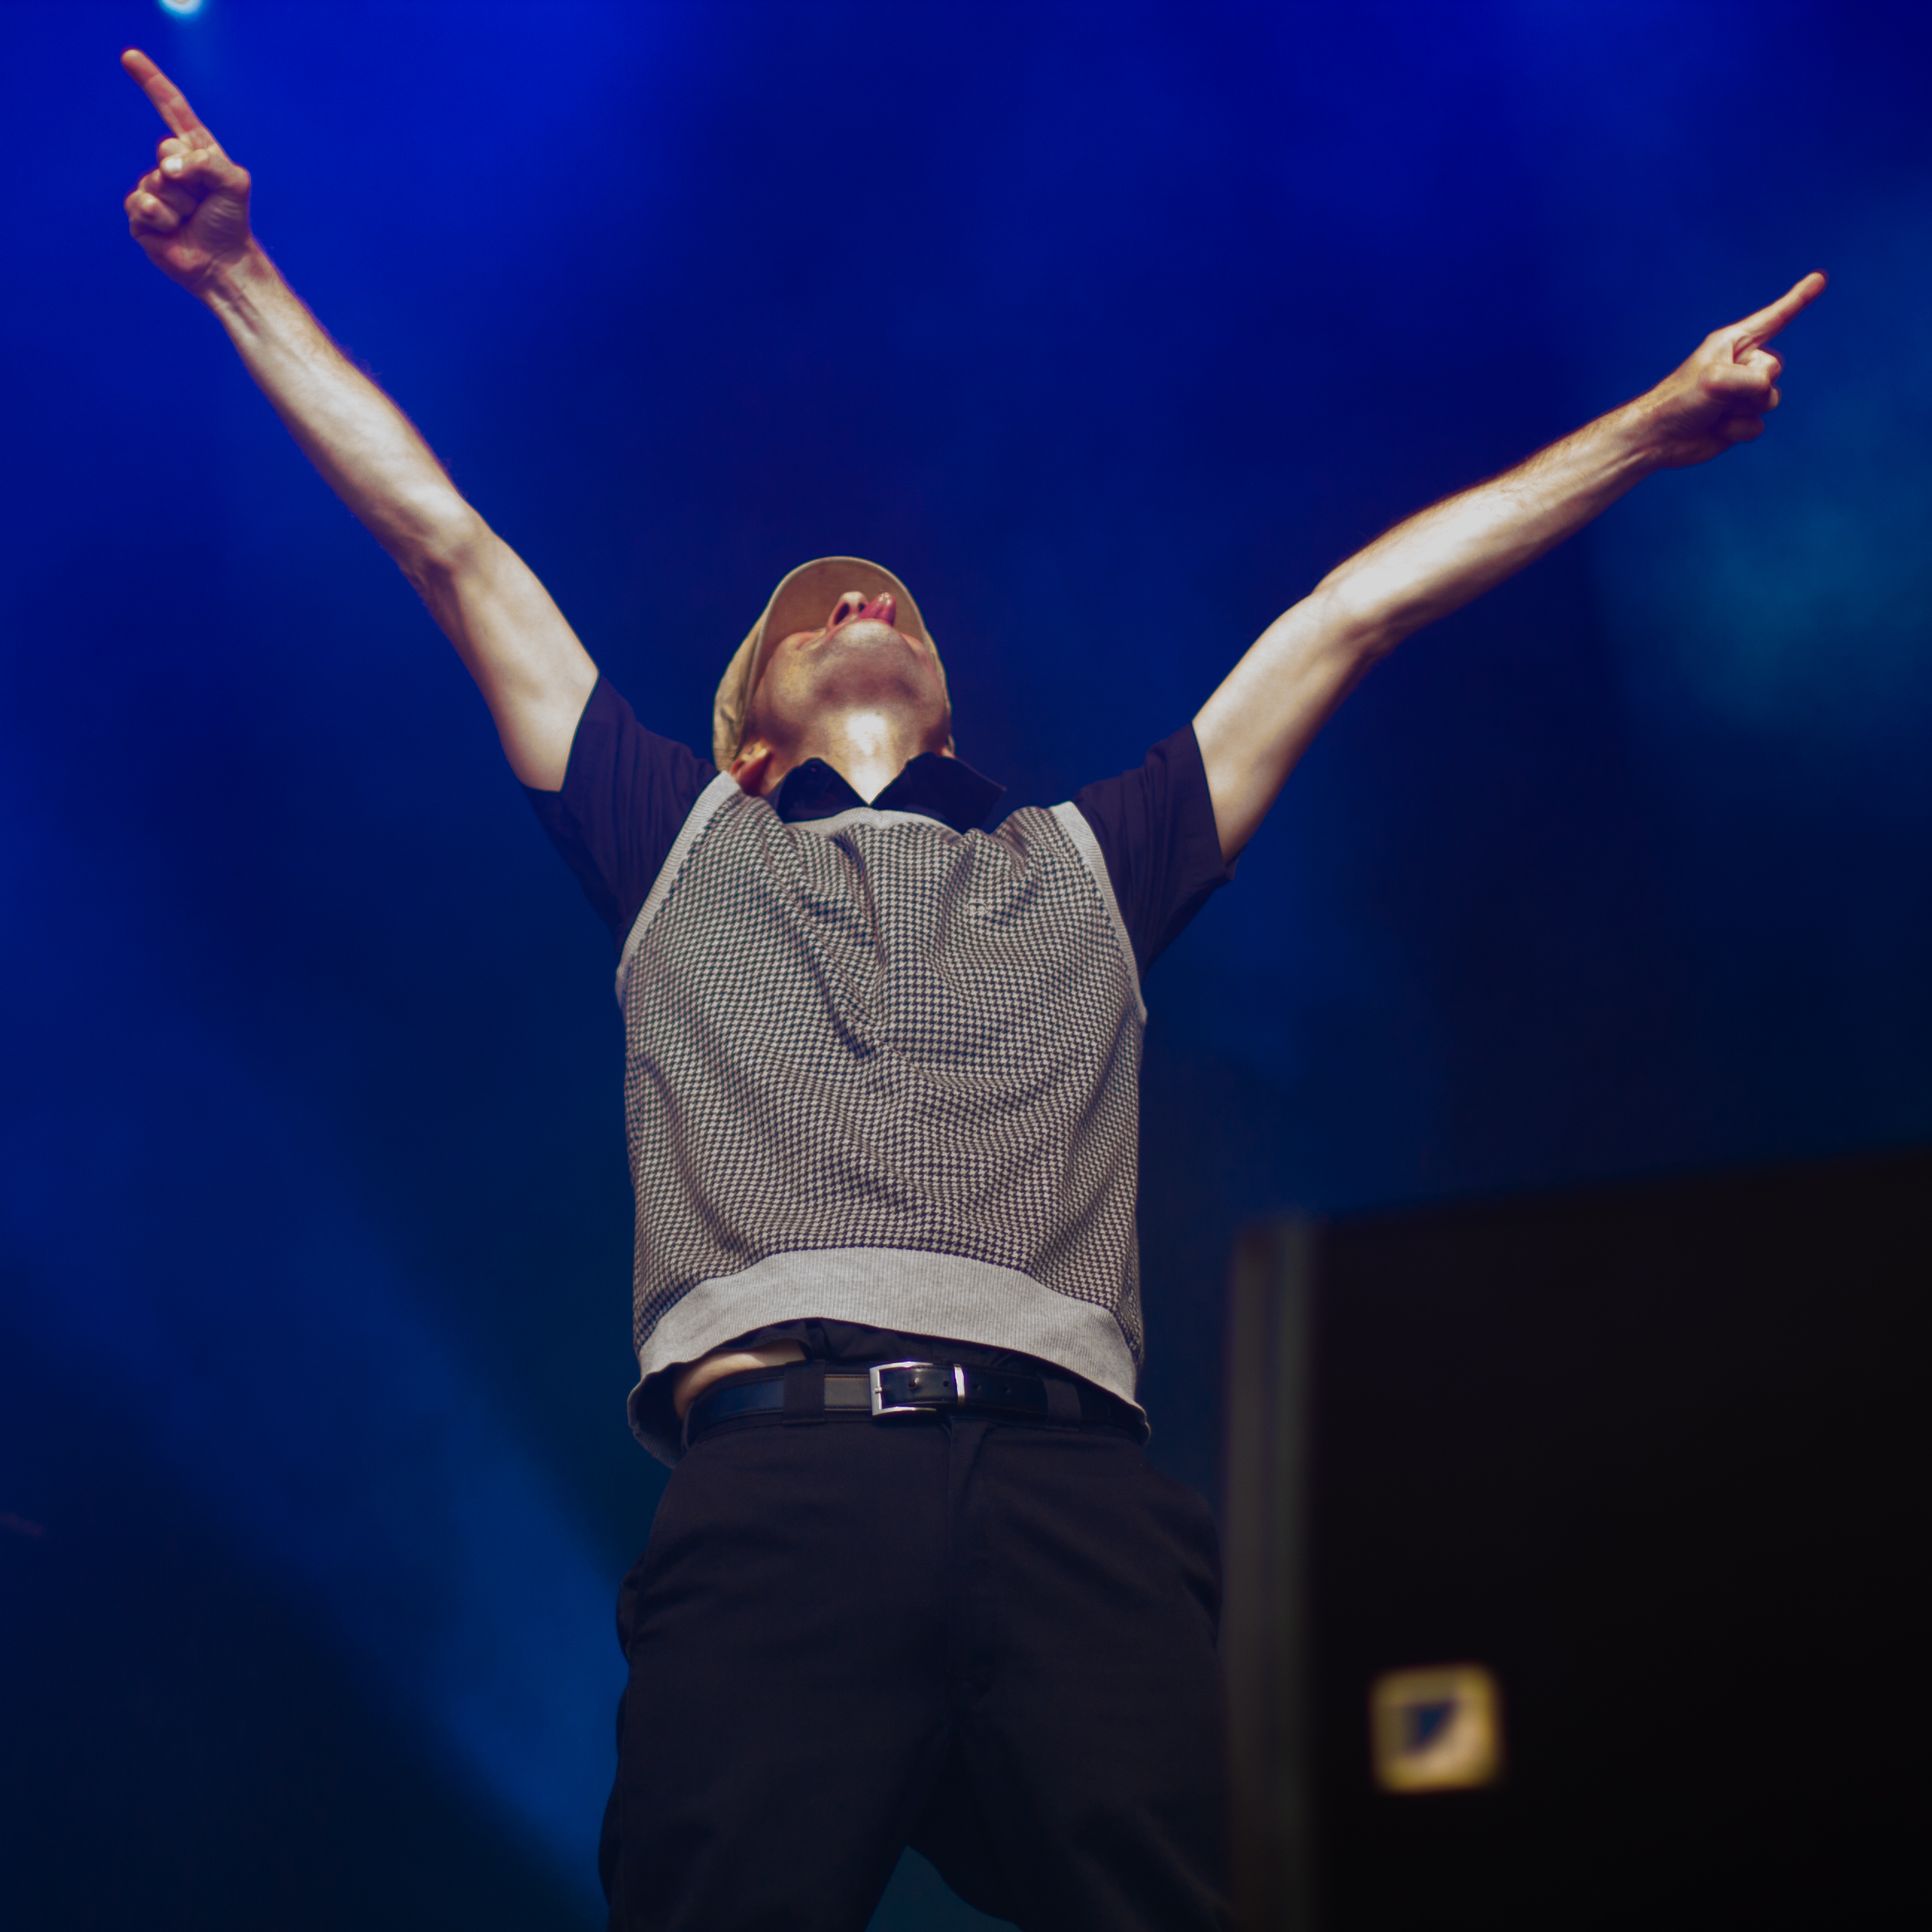
concert, live, musician, performance art, stage, brussels, bruxelles, 2012, fete, musique, laruda, ruda, sports, performance, singing, guitarist, entertainment, performing arts, atmosphere of earth, musical theatre, modern dance